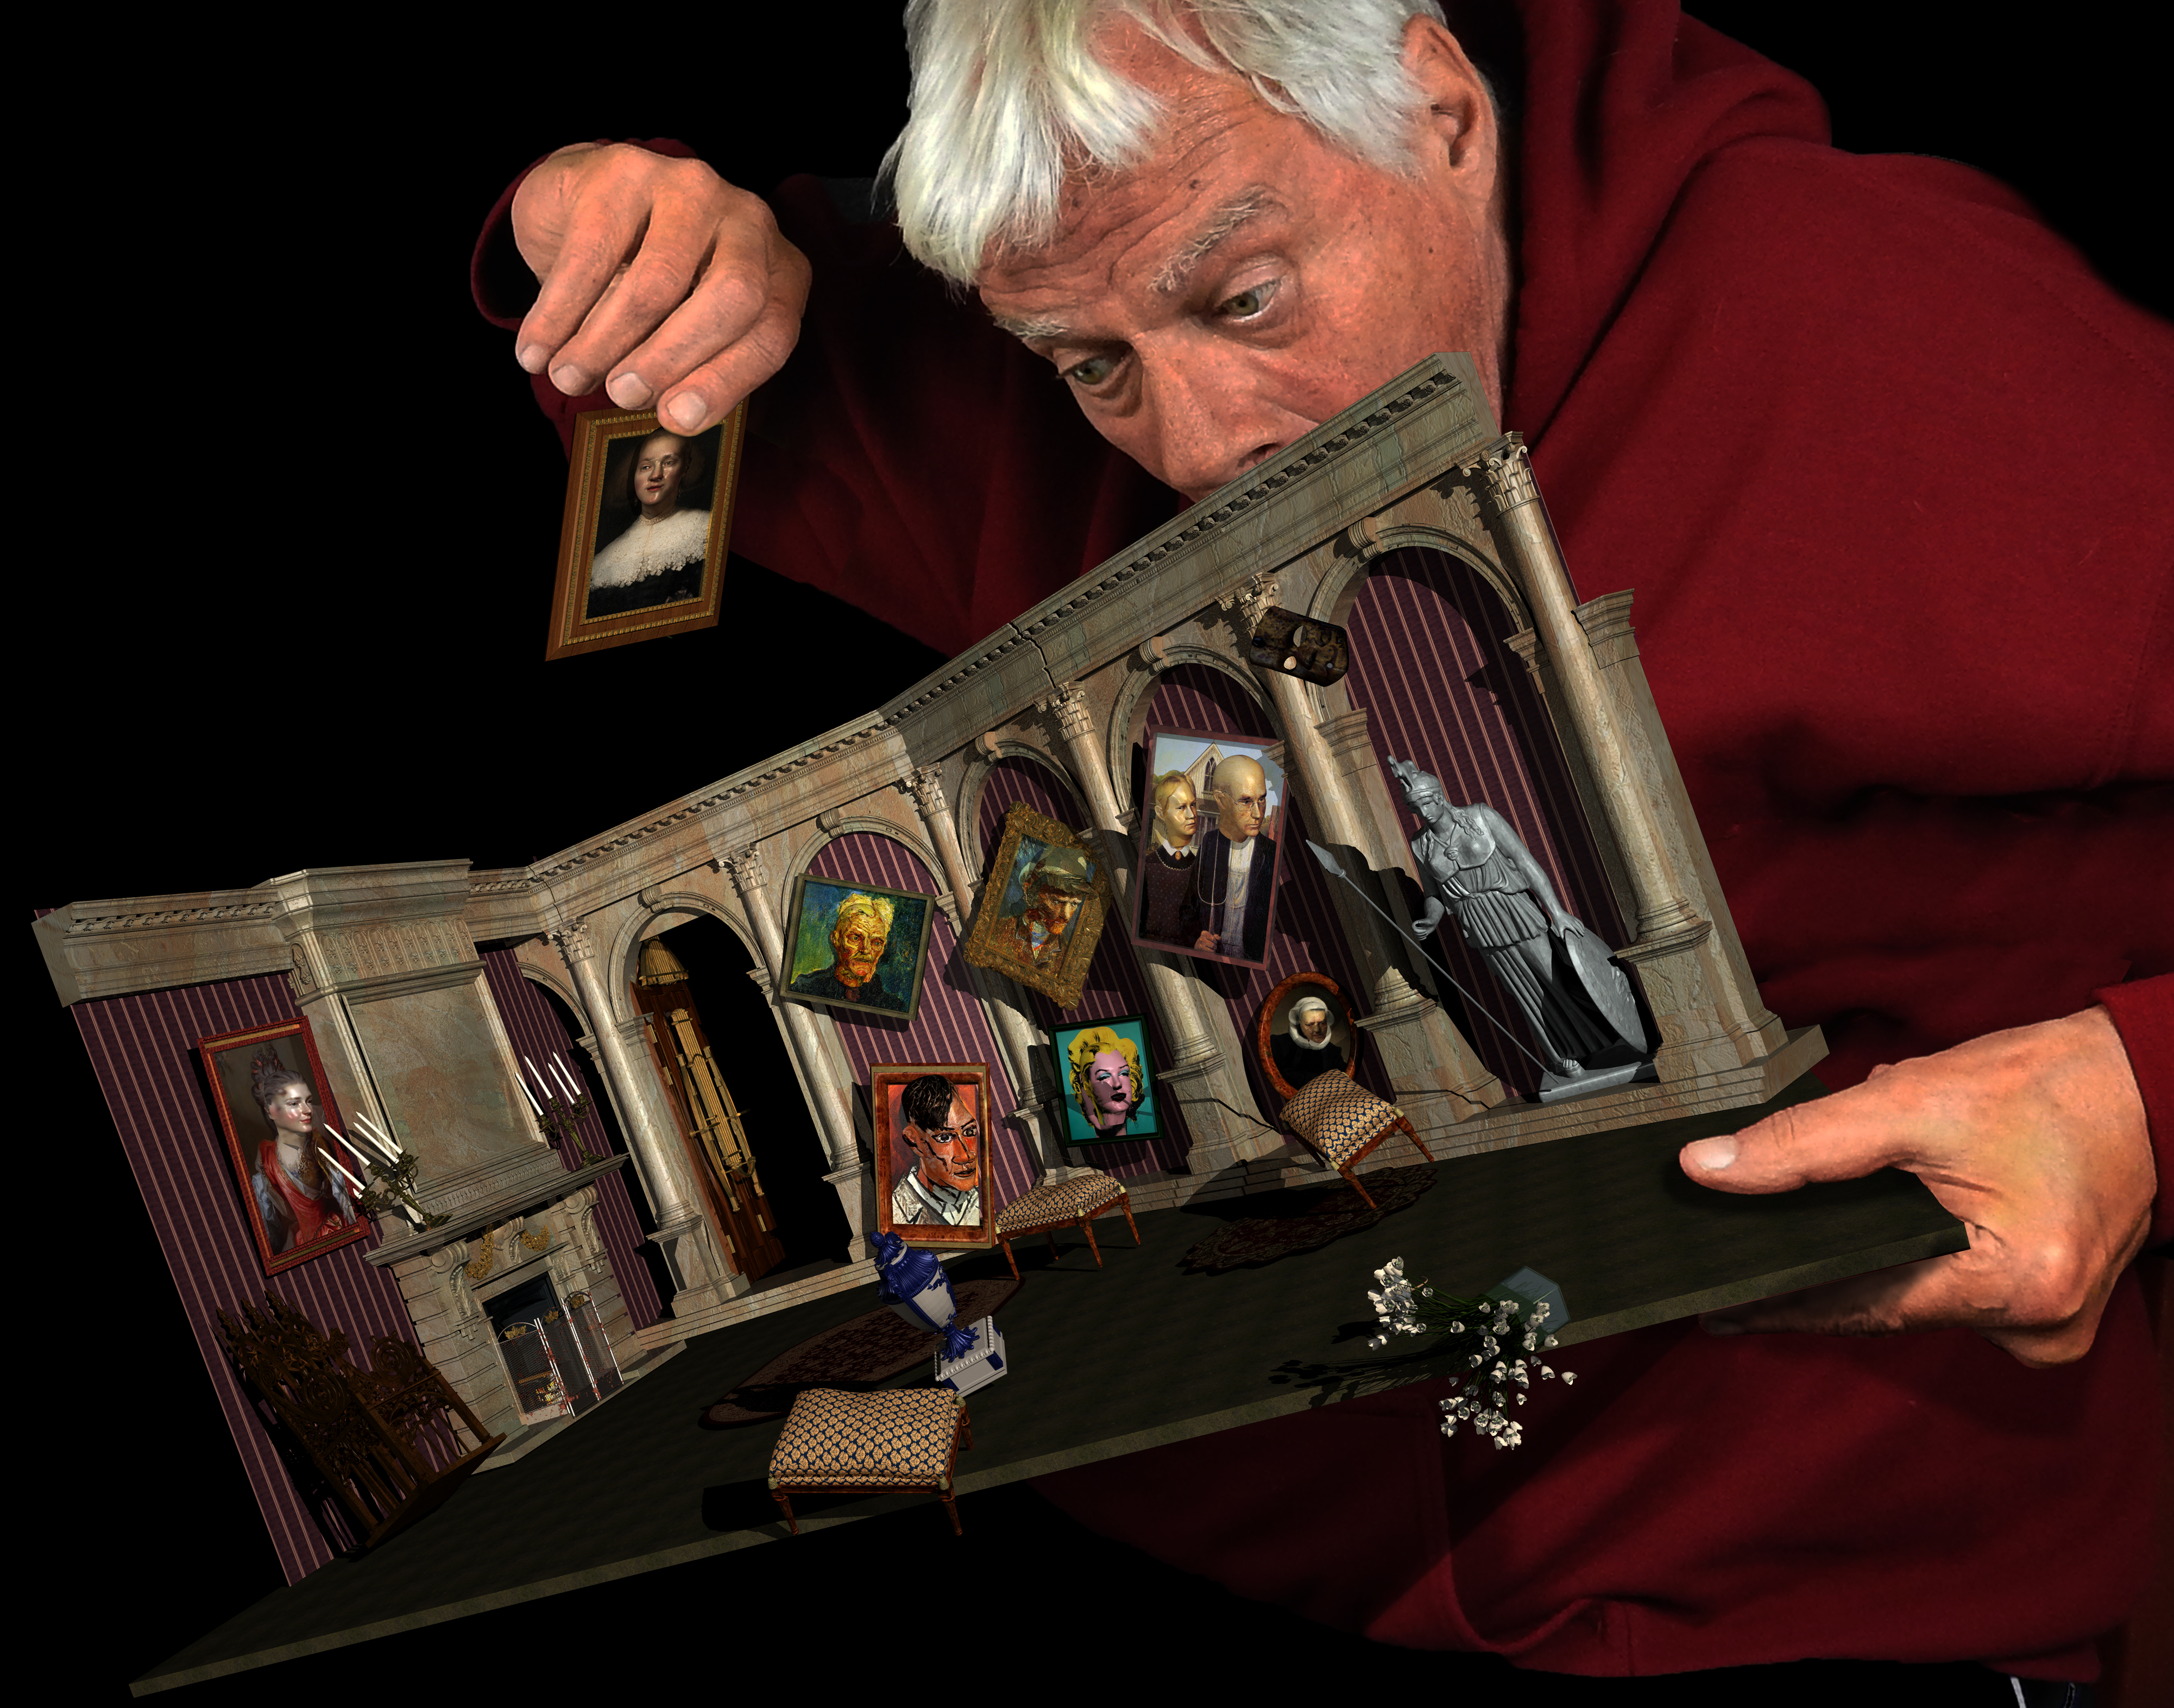
museum, painting, musician, garmon, music, string instrument